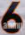
Number: 6